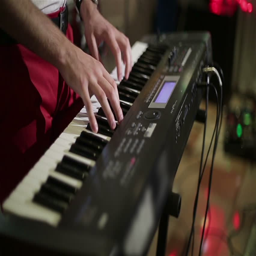
musician playing keyboard at the party .